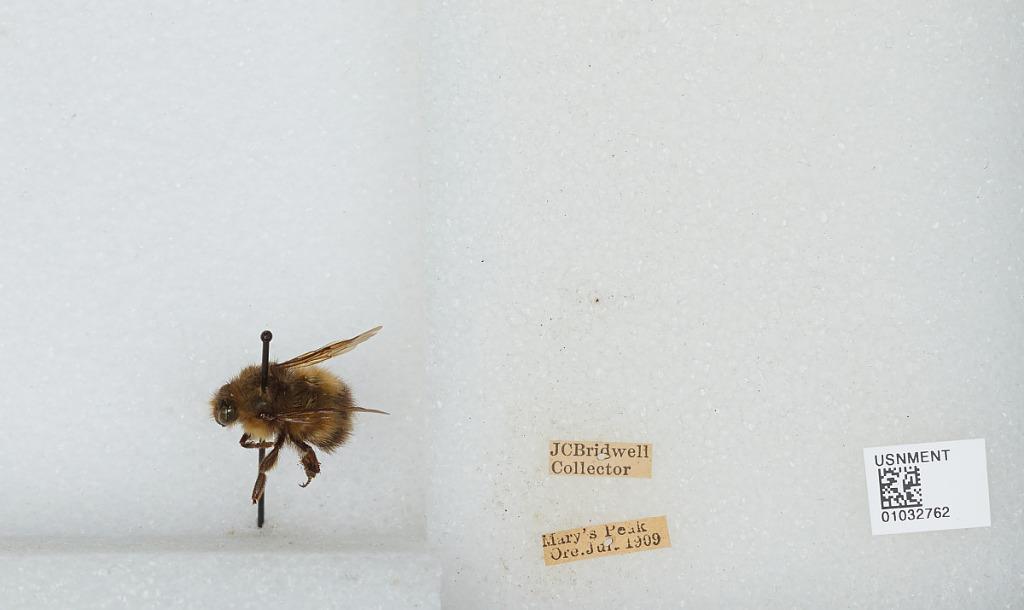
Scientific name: Bombus (Pyrobombus) sitkensis Nylander
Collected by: J. Bridwell
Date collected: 1909-7-
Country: United States
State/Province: Oregon
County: Benton
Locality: Mary's Peak
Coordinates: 44.5044, -123.552